Grappling Hook (video game)

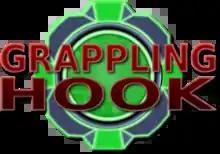

Grappling Hook is a first-person shooter video game which contains both platform and puzzle elements. It was released on September 18, 2009 for the Windows platform and on September 21 for Mac OS X, a Linux version was later released. The player must collect passcodes from throughout 31 three dimensional stages, using the titular grappling hook to swing from green surfaces in order to progress.